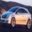
Label: automobile